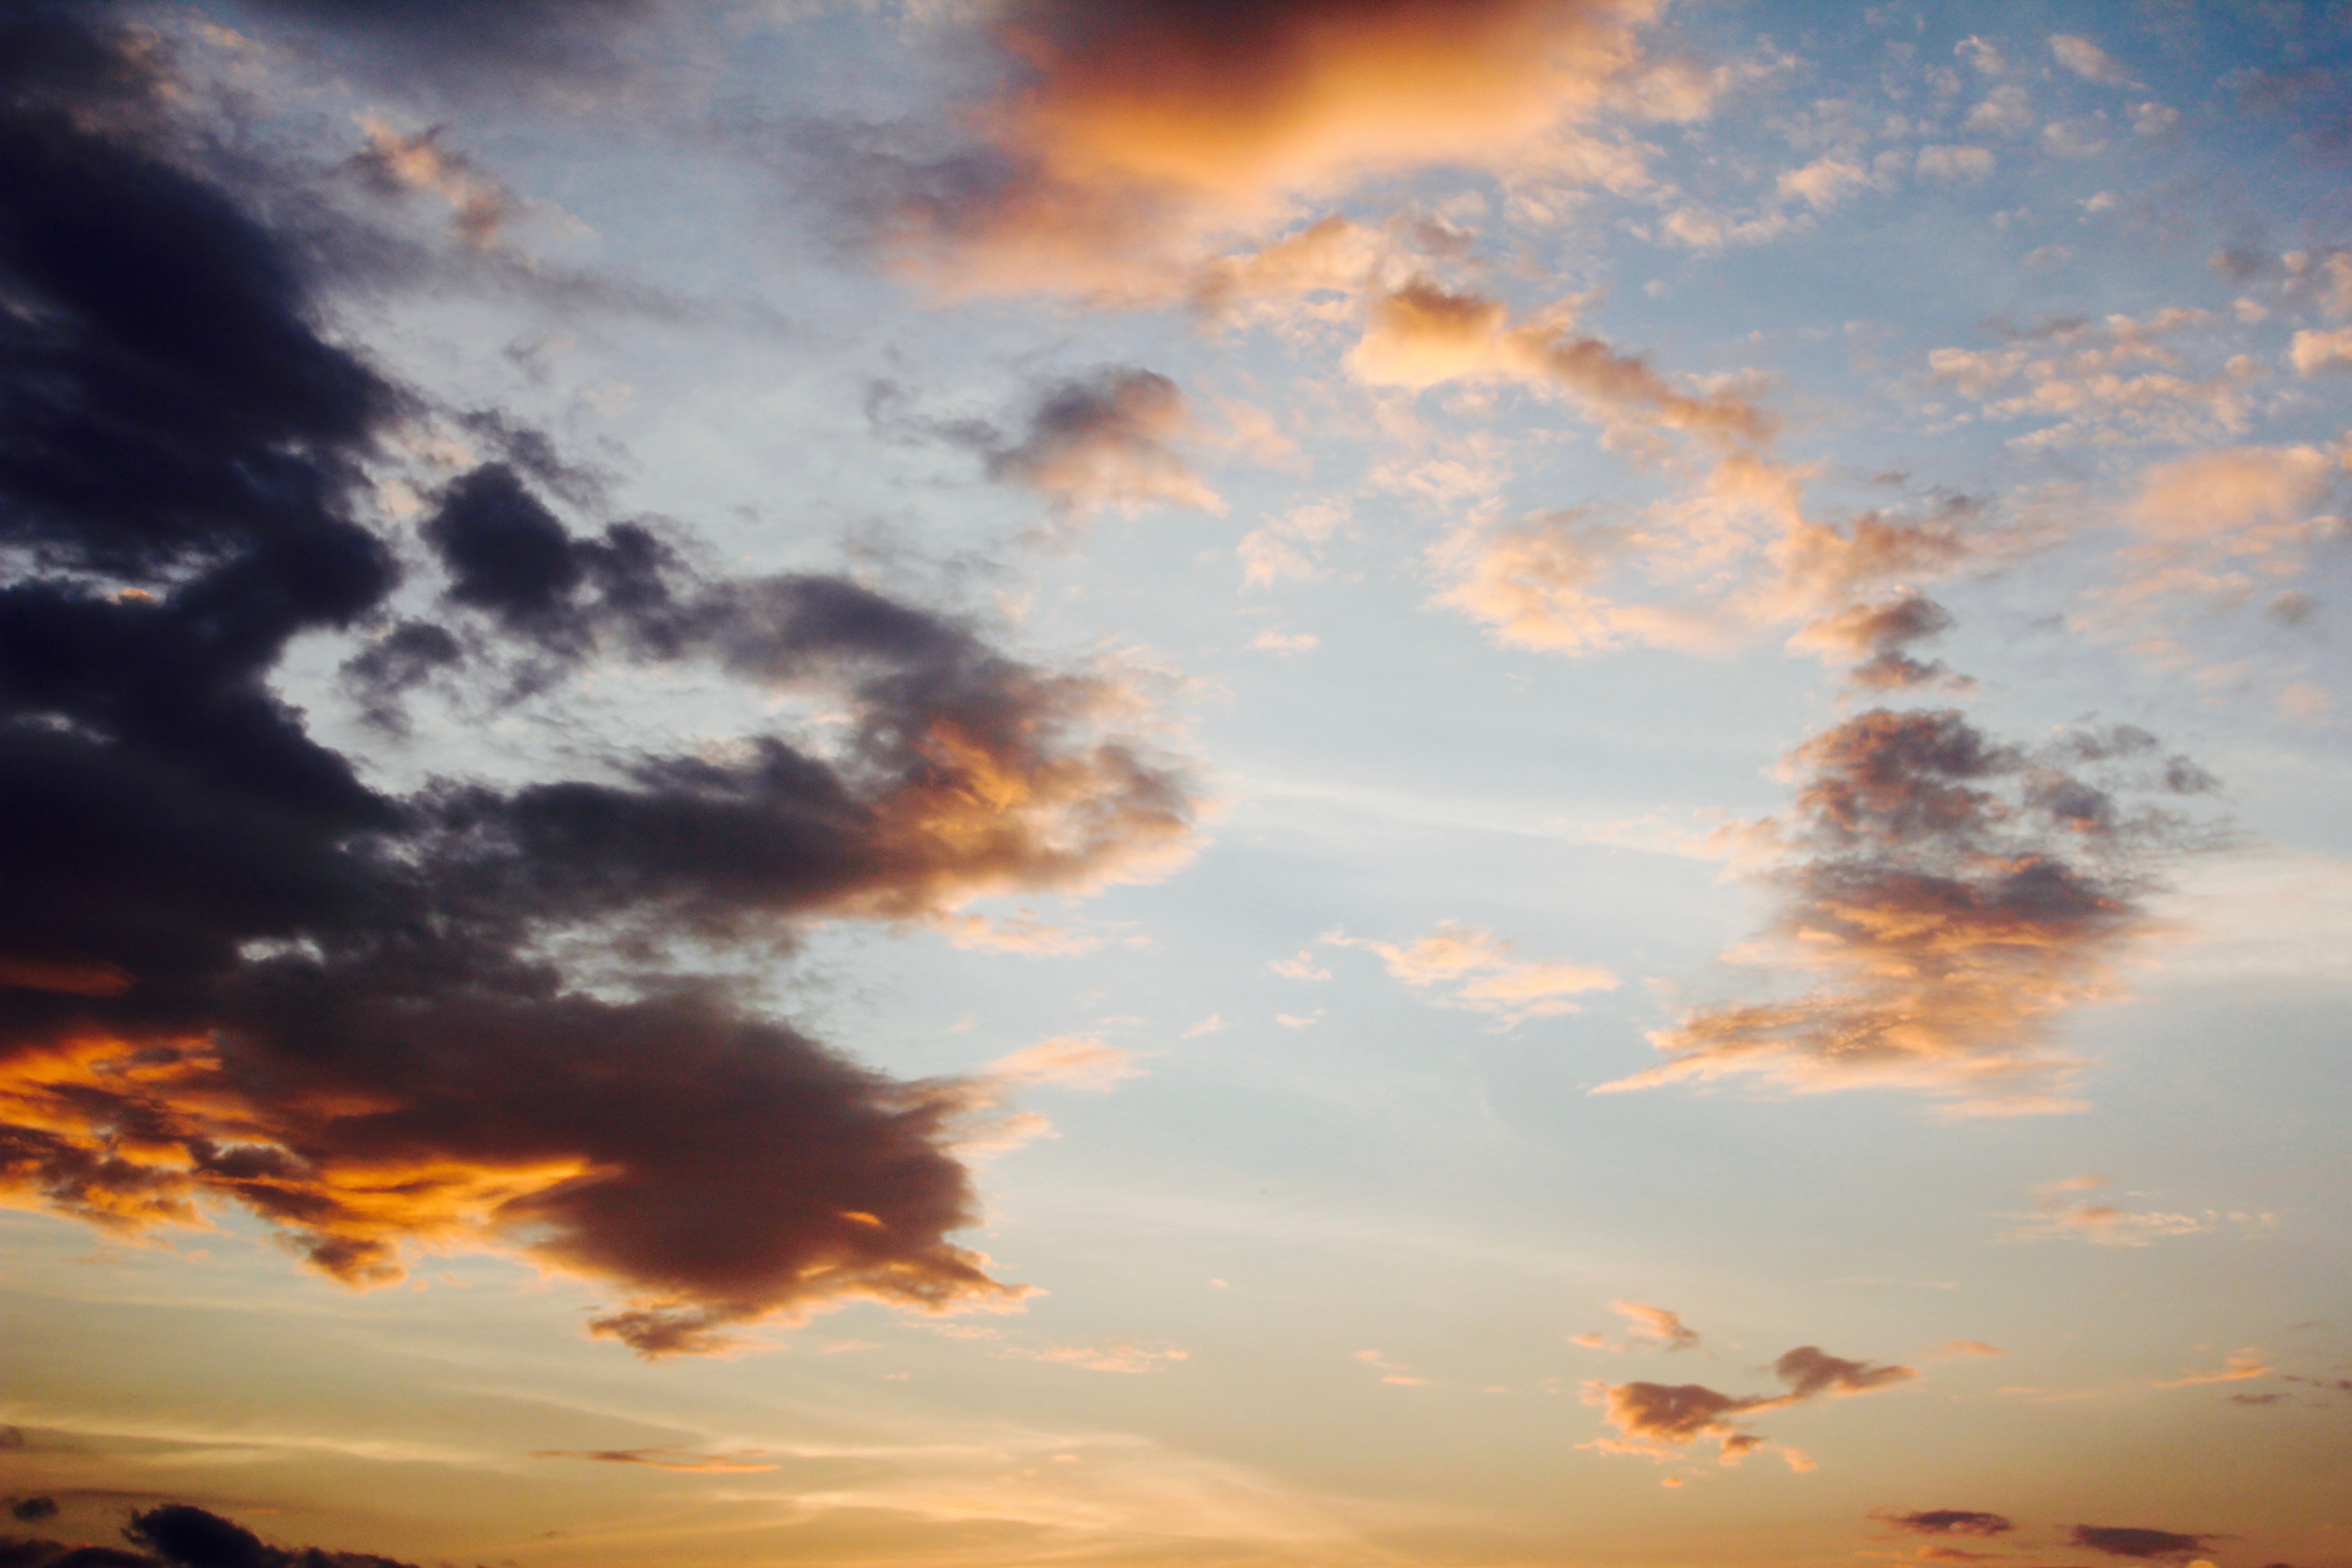
horizon, cloud, sky, sun, sunrise, sunset, sunlight, morning, dawn, atmosphere, dusk, evening, cumulus, blue, clouds, rays, afterglow, evening sky, dark clouds, clouds form, covered sky, meteorological phenomenon, red sky at morning